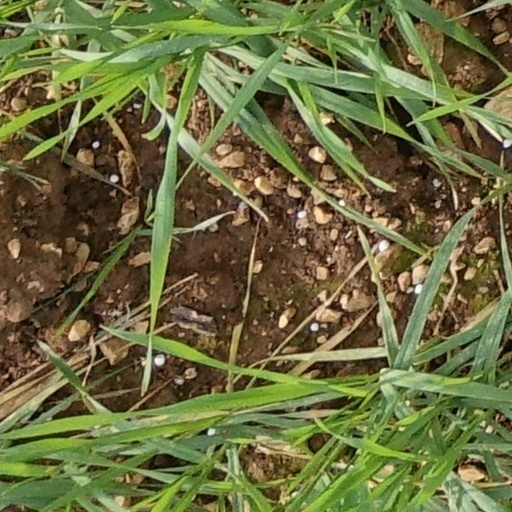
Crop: wheat